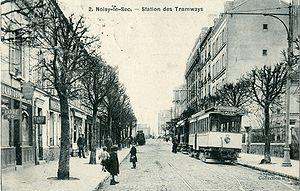
La Compagnie des tramways de l'Est parisien exploitait entre 1900 et 1921 un réseau de tramways électriques à l'est de Paris.
Noisy-le-Sec est une commune française située dans le département de la Seine-Saint-Denis, en région Île-de-France. Ses habitants sont appelés les Noiséens.